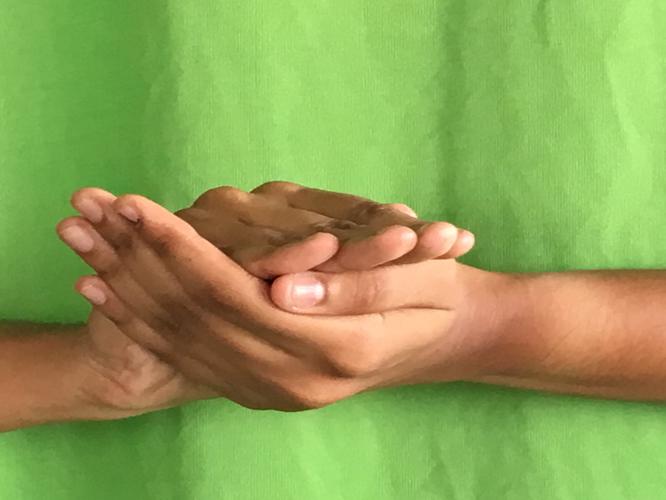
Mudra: Samputa
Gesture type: double_hand